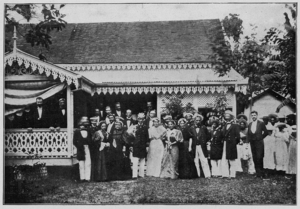
Prince Louis de Savoie, Papeete, december 26th, 1895.